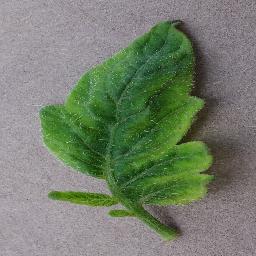
Label: Tomato___Tomato_Yellow_Leaf_Curl_Virus